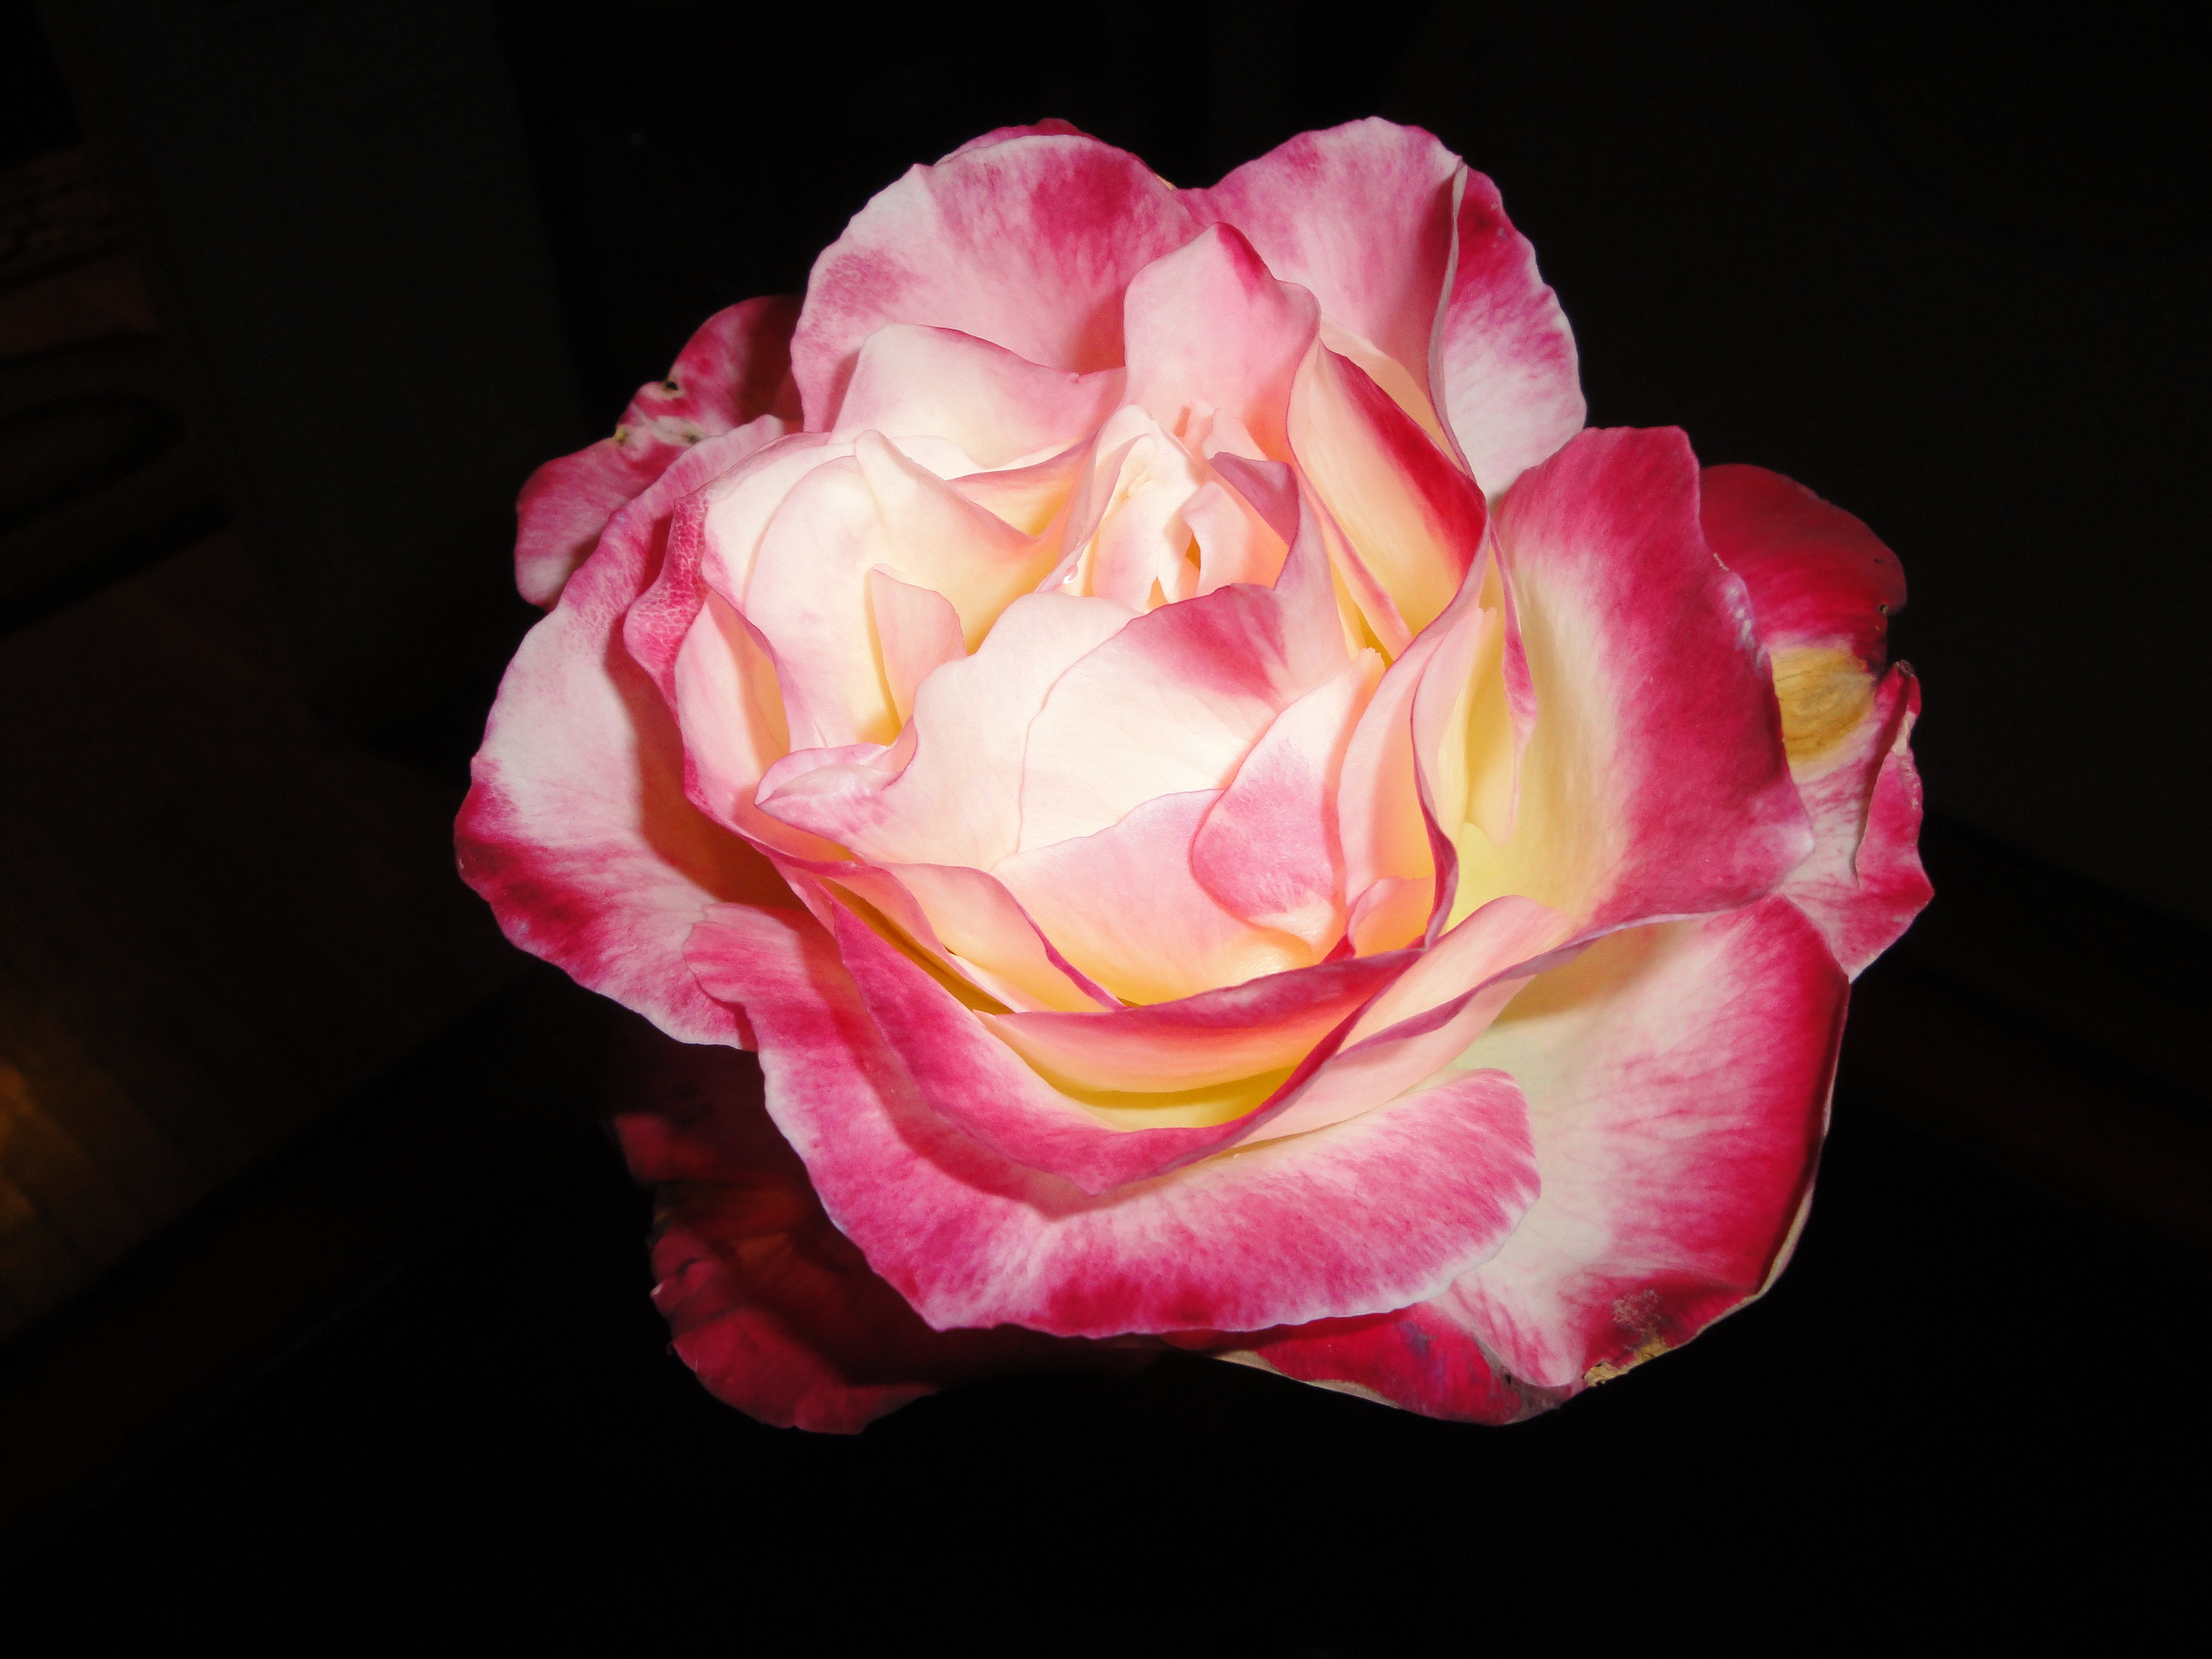
blossom, plant, flower, petal, bloom, isolated, floral, love, gift, rose, romantic, blooming, pink, flora, valentine, floribunda, macro photography, flowering plant, garden roses, rose family, land plant, rose order